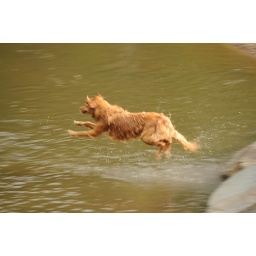
Dog jumping in water at Tyler lake